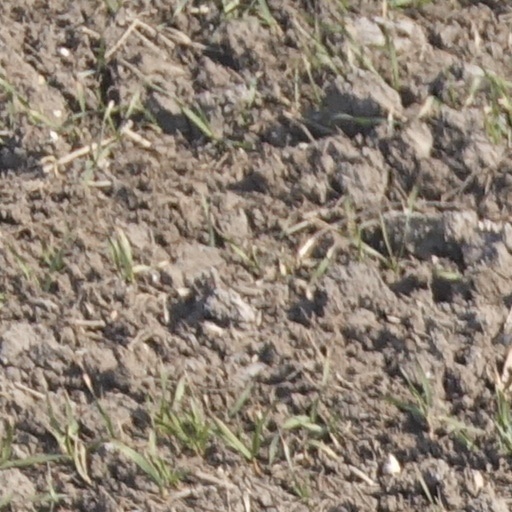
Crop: wheat